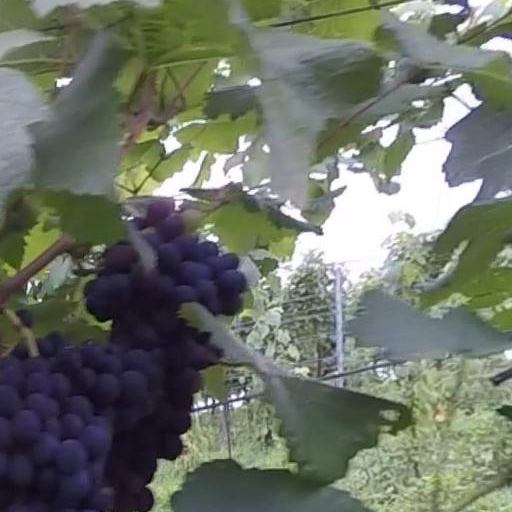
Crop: grape